Hiram Griswold

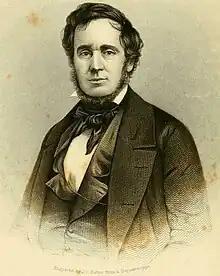
Griswold in 1853 publication

Hiram Griswold (July 5, 1807 – October 11, 1881) was an American politician and lawyer from Ohio. He served as a member of the Ohio Senate from 1856 to 1858. In 1859, he was one of the lawyers defending John Brown of the Harpers Ferry raid in "Virginia v. John Brown".